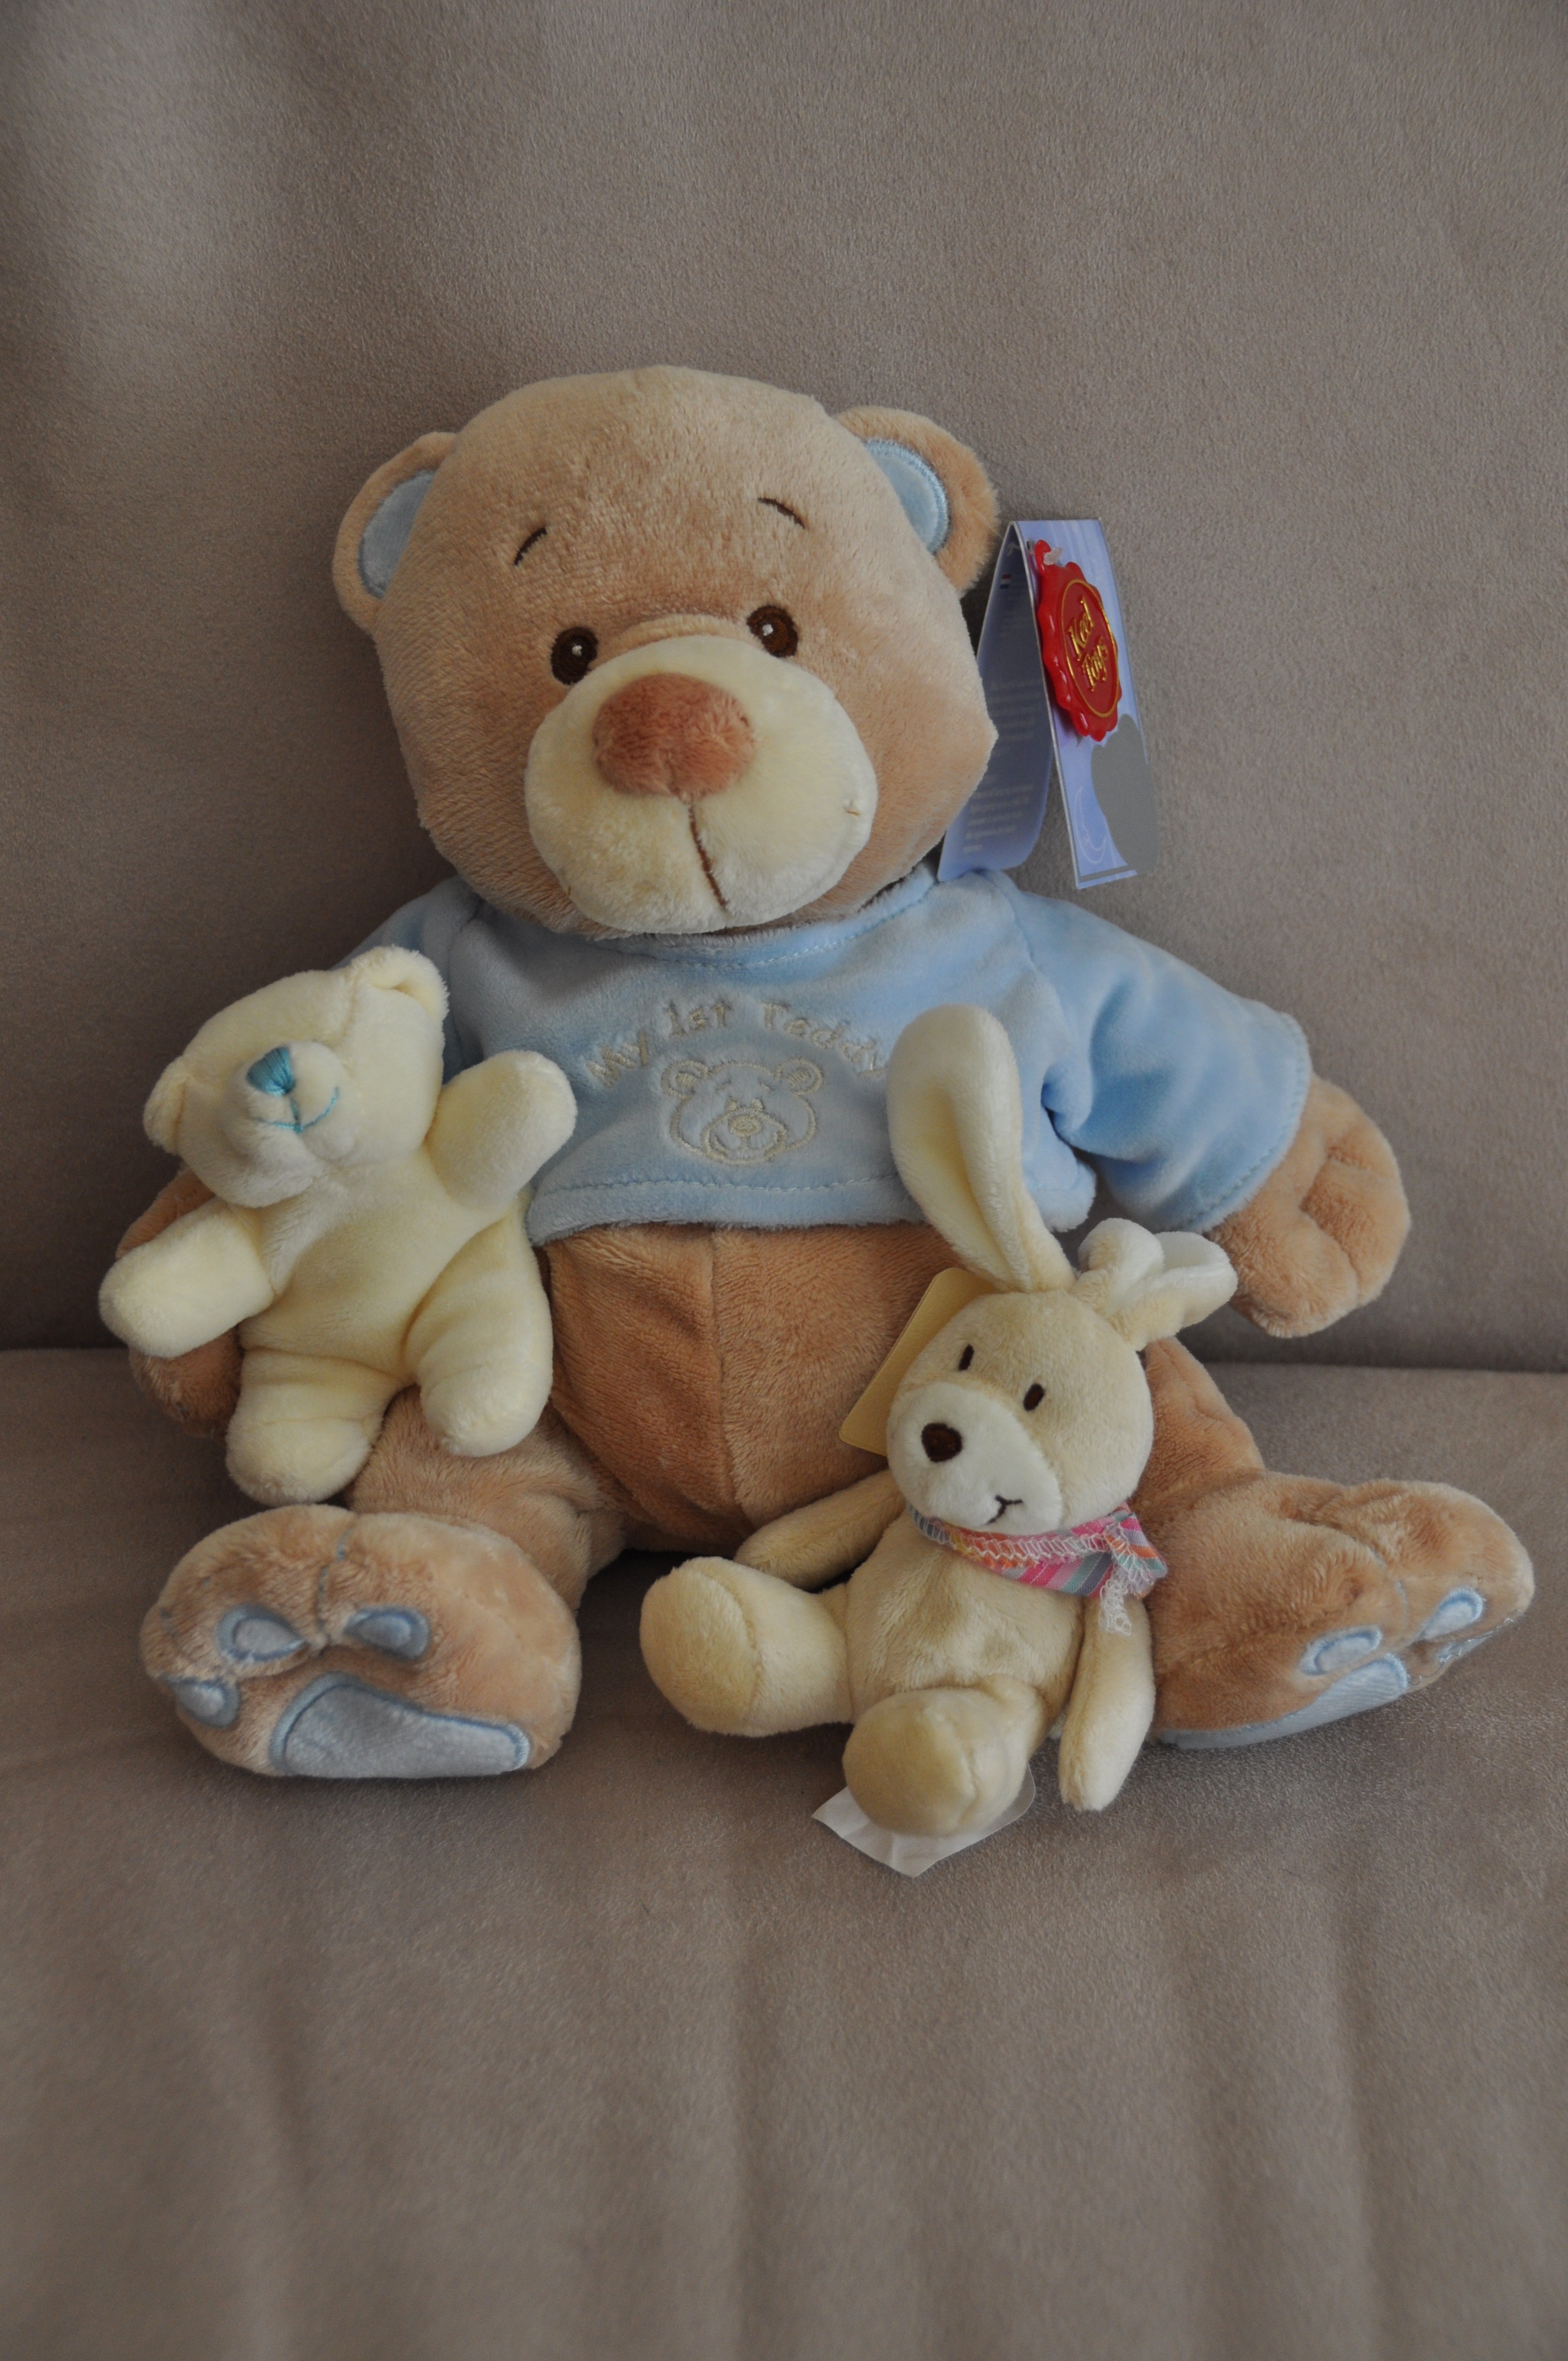
toy, material, teddy bear, textile, toys, plush, hugs, stuffed toy, have children